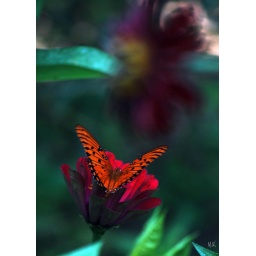
I thought about isolating the butterfly and flower, but I really like that very blurred flower in the back a a backdrop.